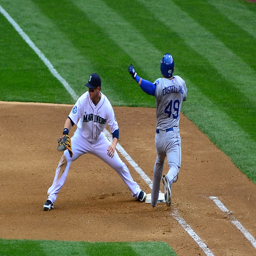
Two baseball players that are standing in the dirt.
Two baseball players during a game, one running to a base while the other looks to catch the ball.
One baseball player is trying to tag another player at a base.
A couple of players in action in a baseball game.
two baseball players playing baseball on a baseball field